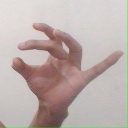
अक्षर: ओ